Aetosauroides

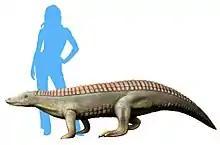
Restoration of "A. scagliai"

Most individuals of "Aetosauroides" measured around in length, with one large individual reaching (with histology suggesting an age of 23 years). Sexual maturity was probably reached at in length, although these individuals were not yet fully grown. Sexual dimorphism has been suggested for "Aetosauroides", with males reaching the size range.